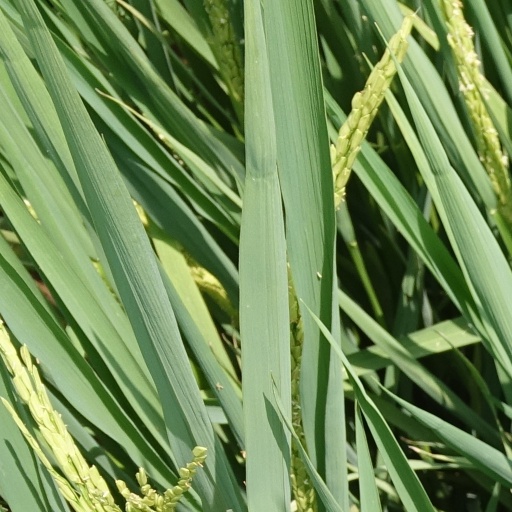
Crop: rice